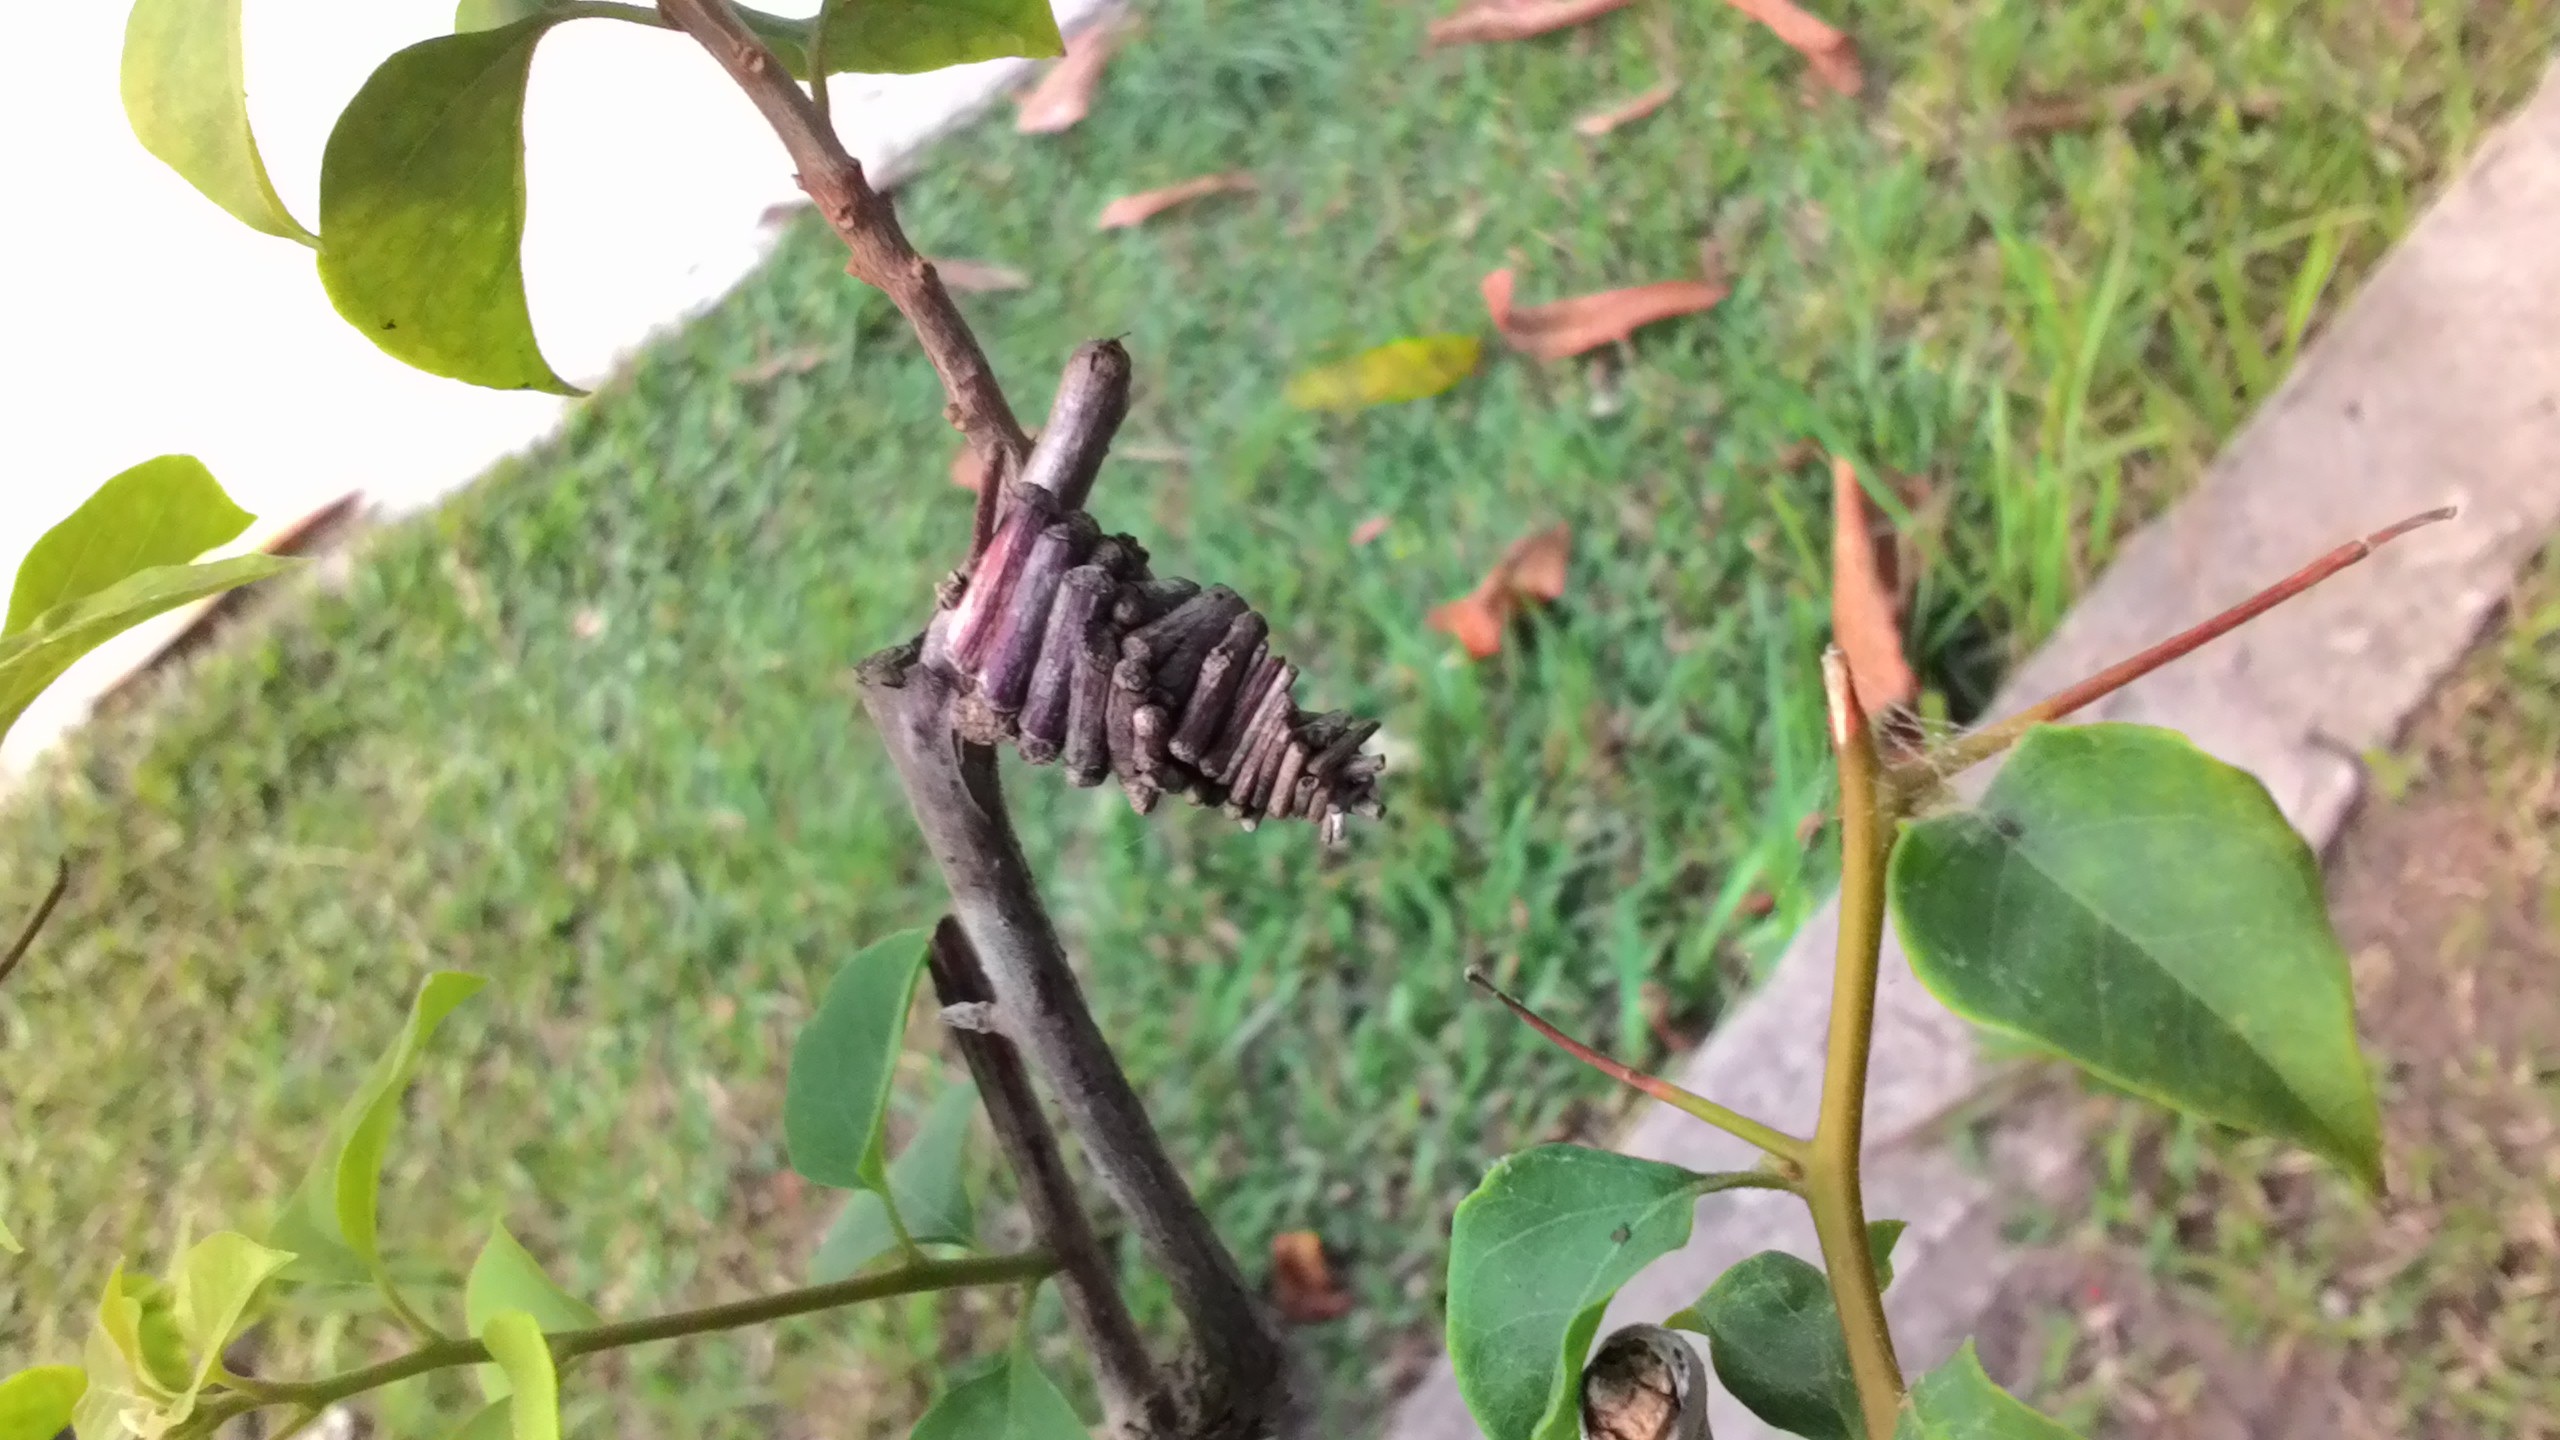
branch, plant, flower, produce, botany, flora, fauna, flowering plant, land plant